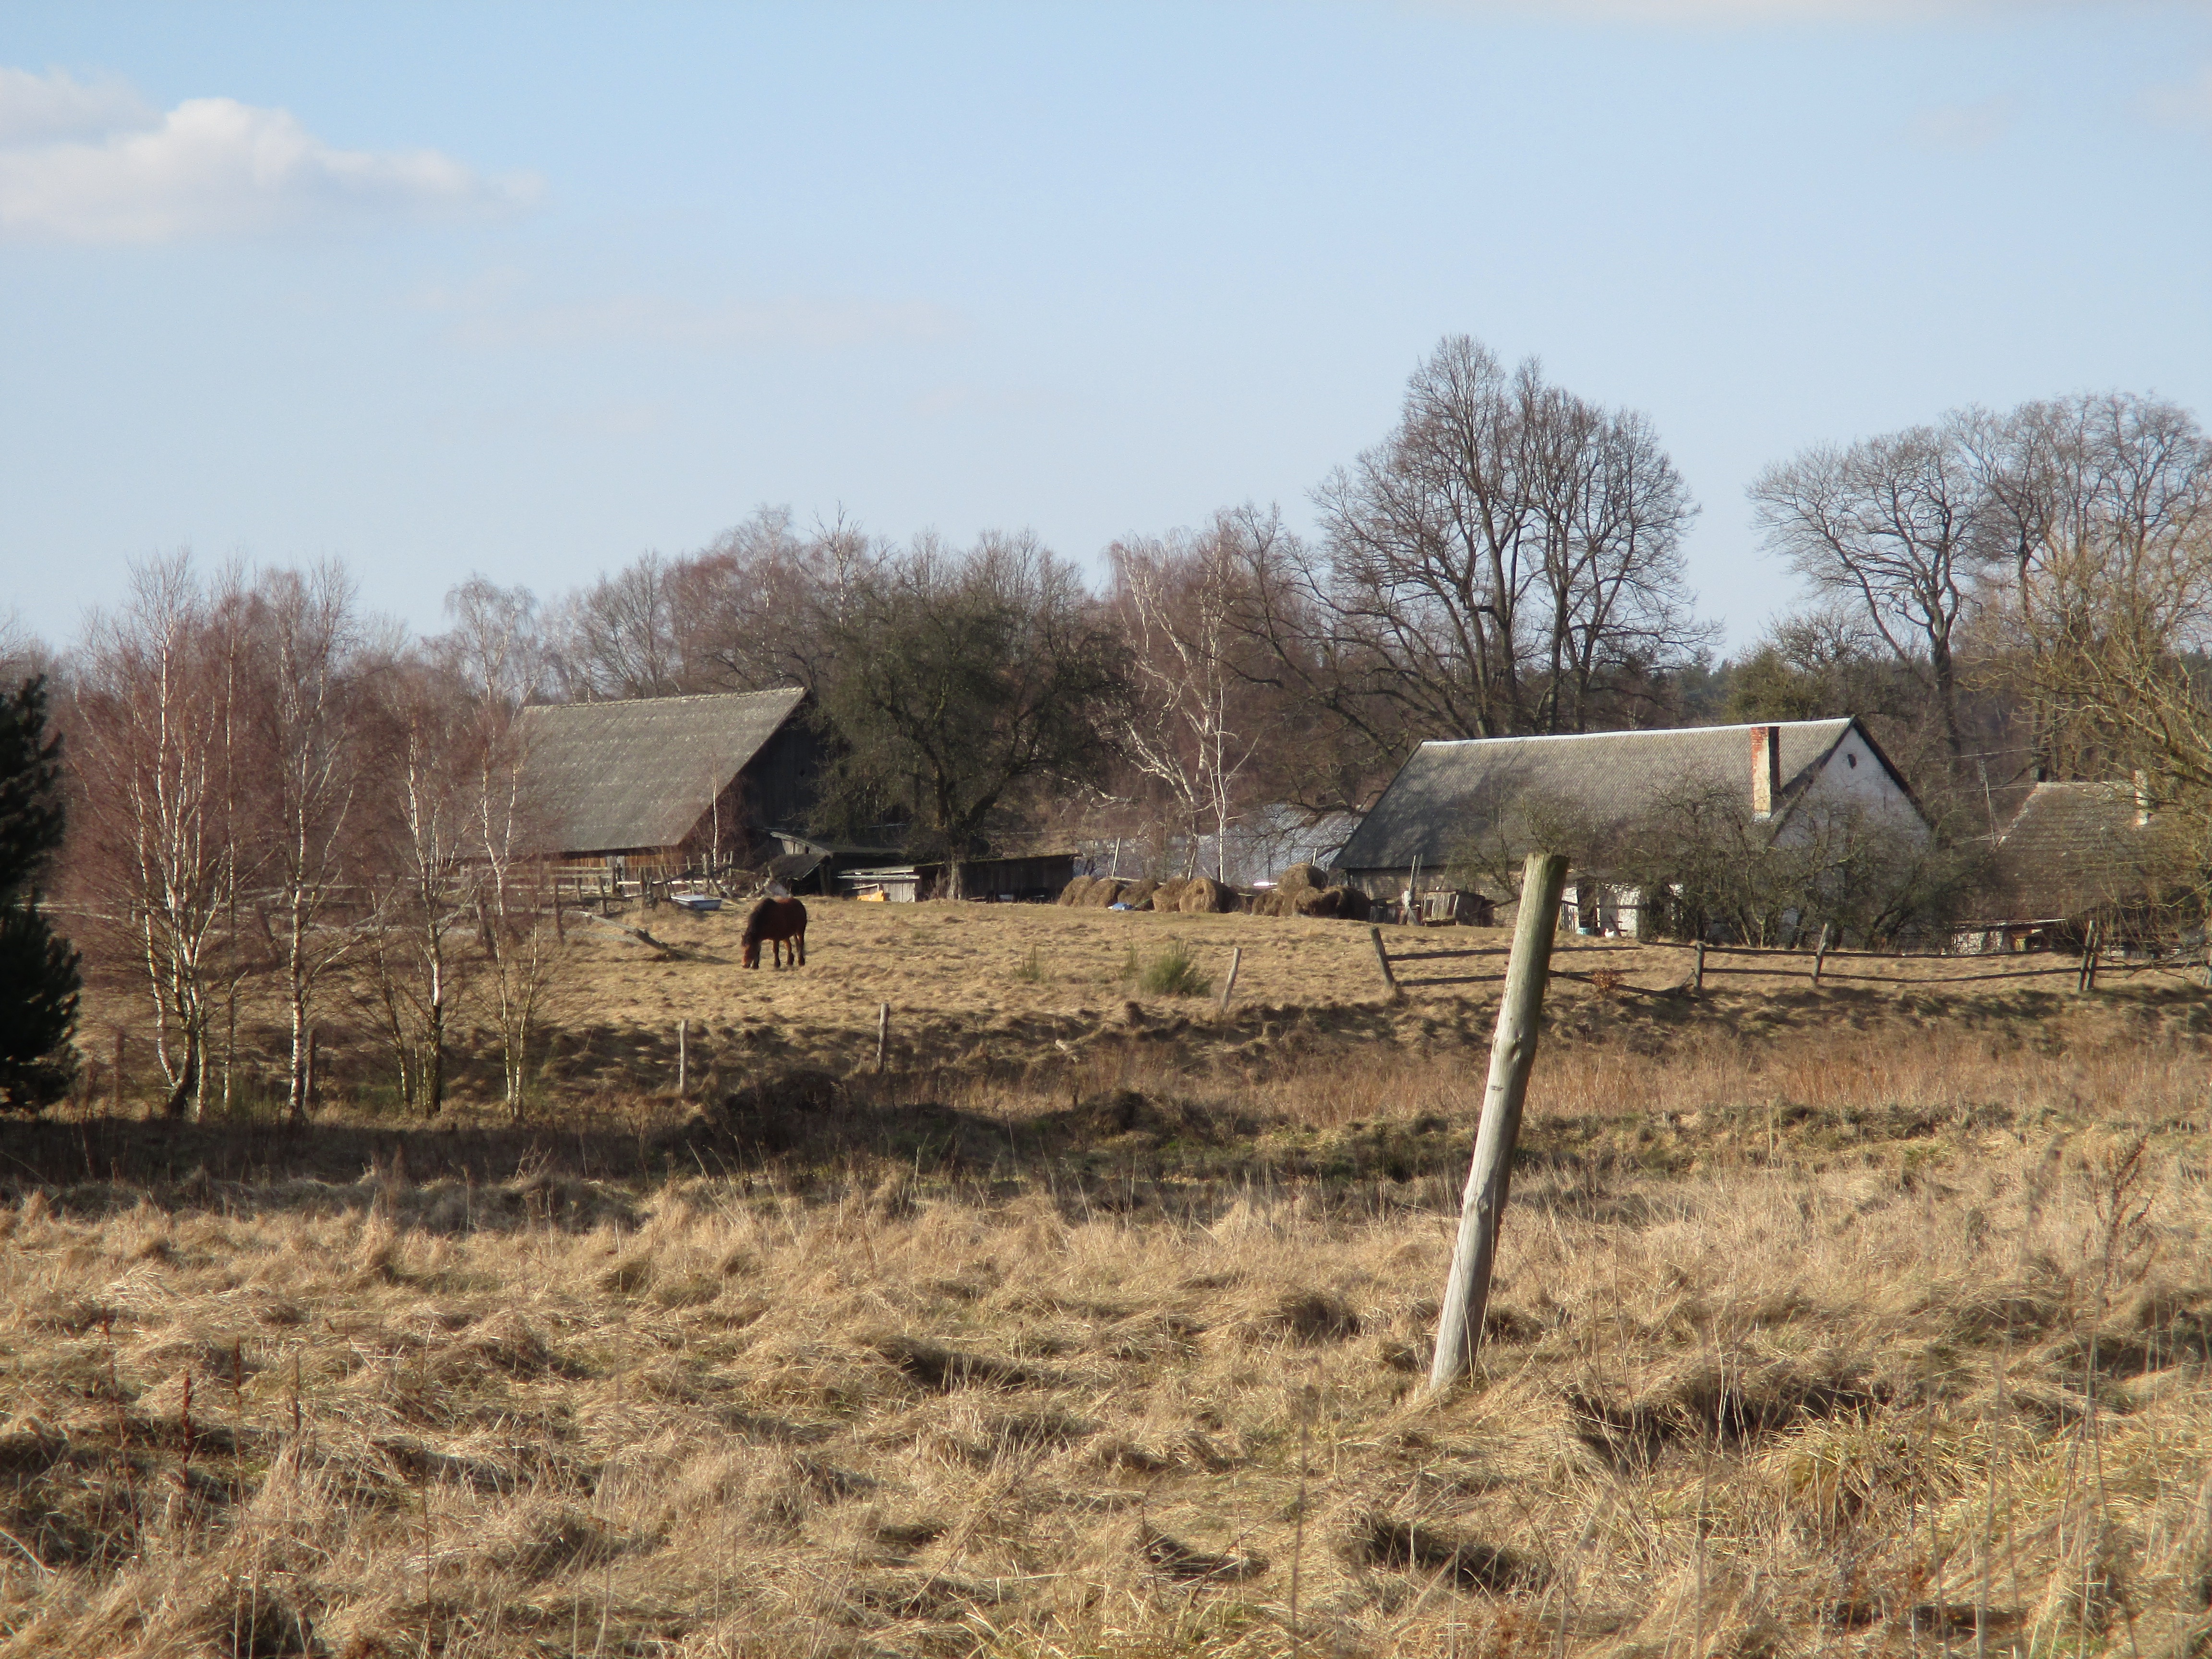
landscape, tree, nature, winter, sky, field, farm, prairie, village, pasture, ranch, agriculture, rural area, the horse, cattle like mammal